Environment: real
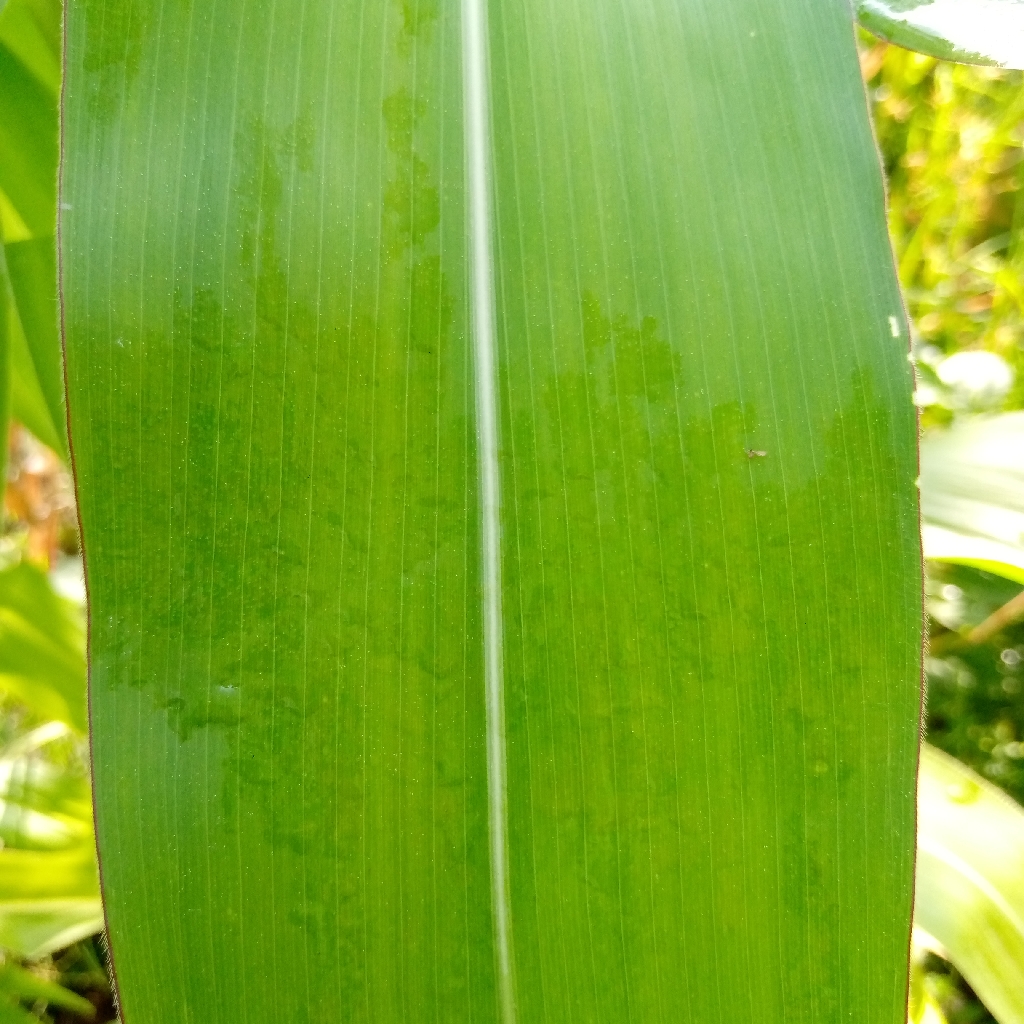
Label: healthy